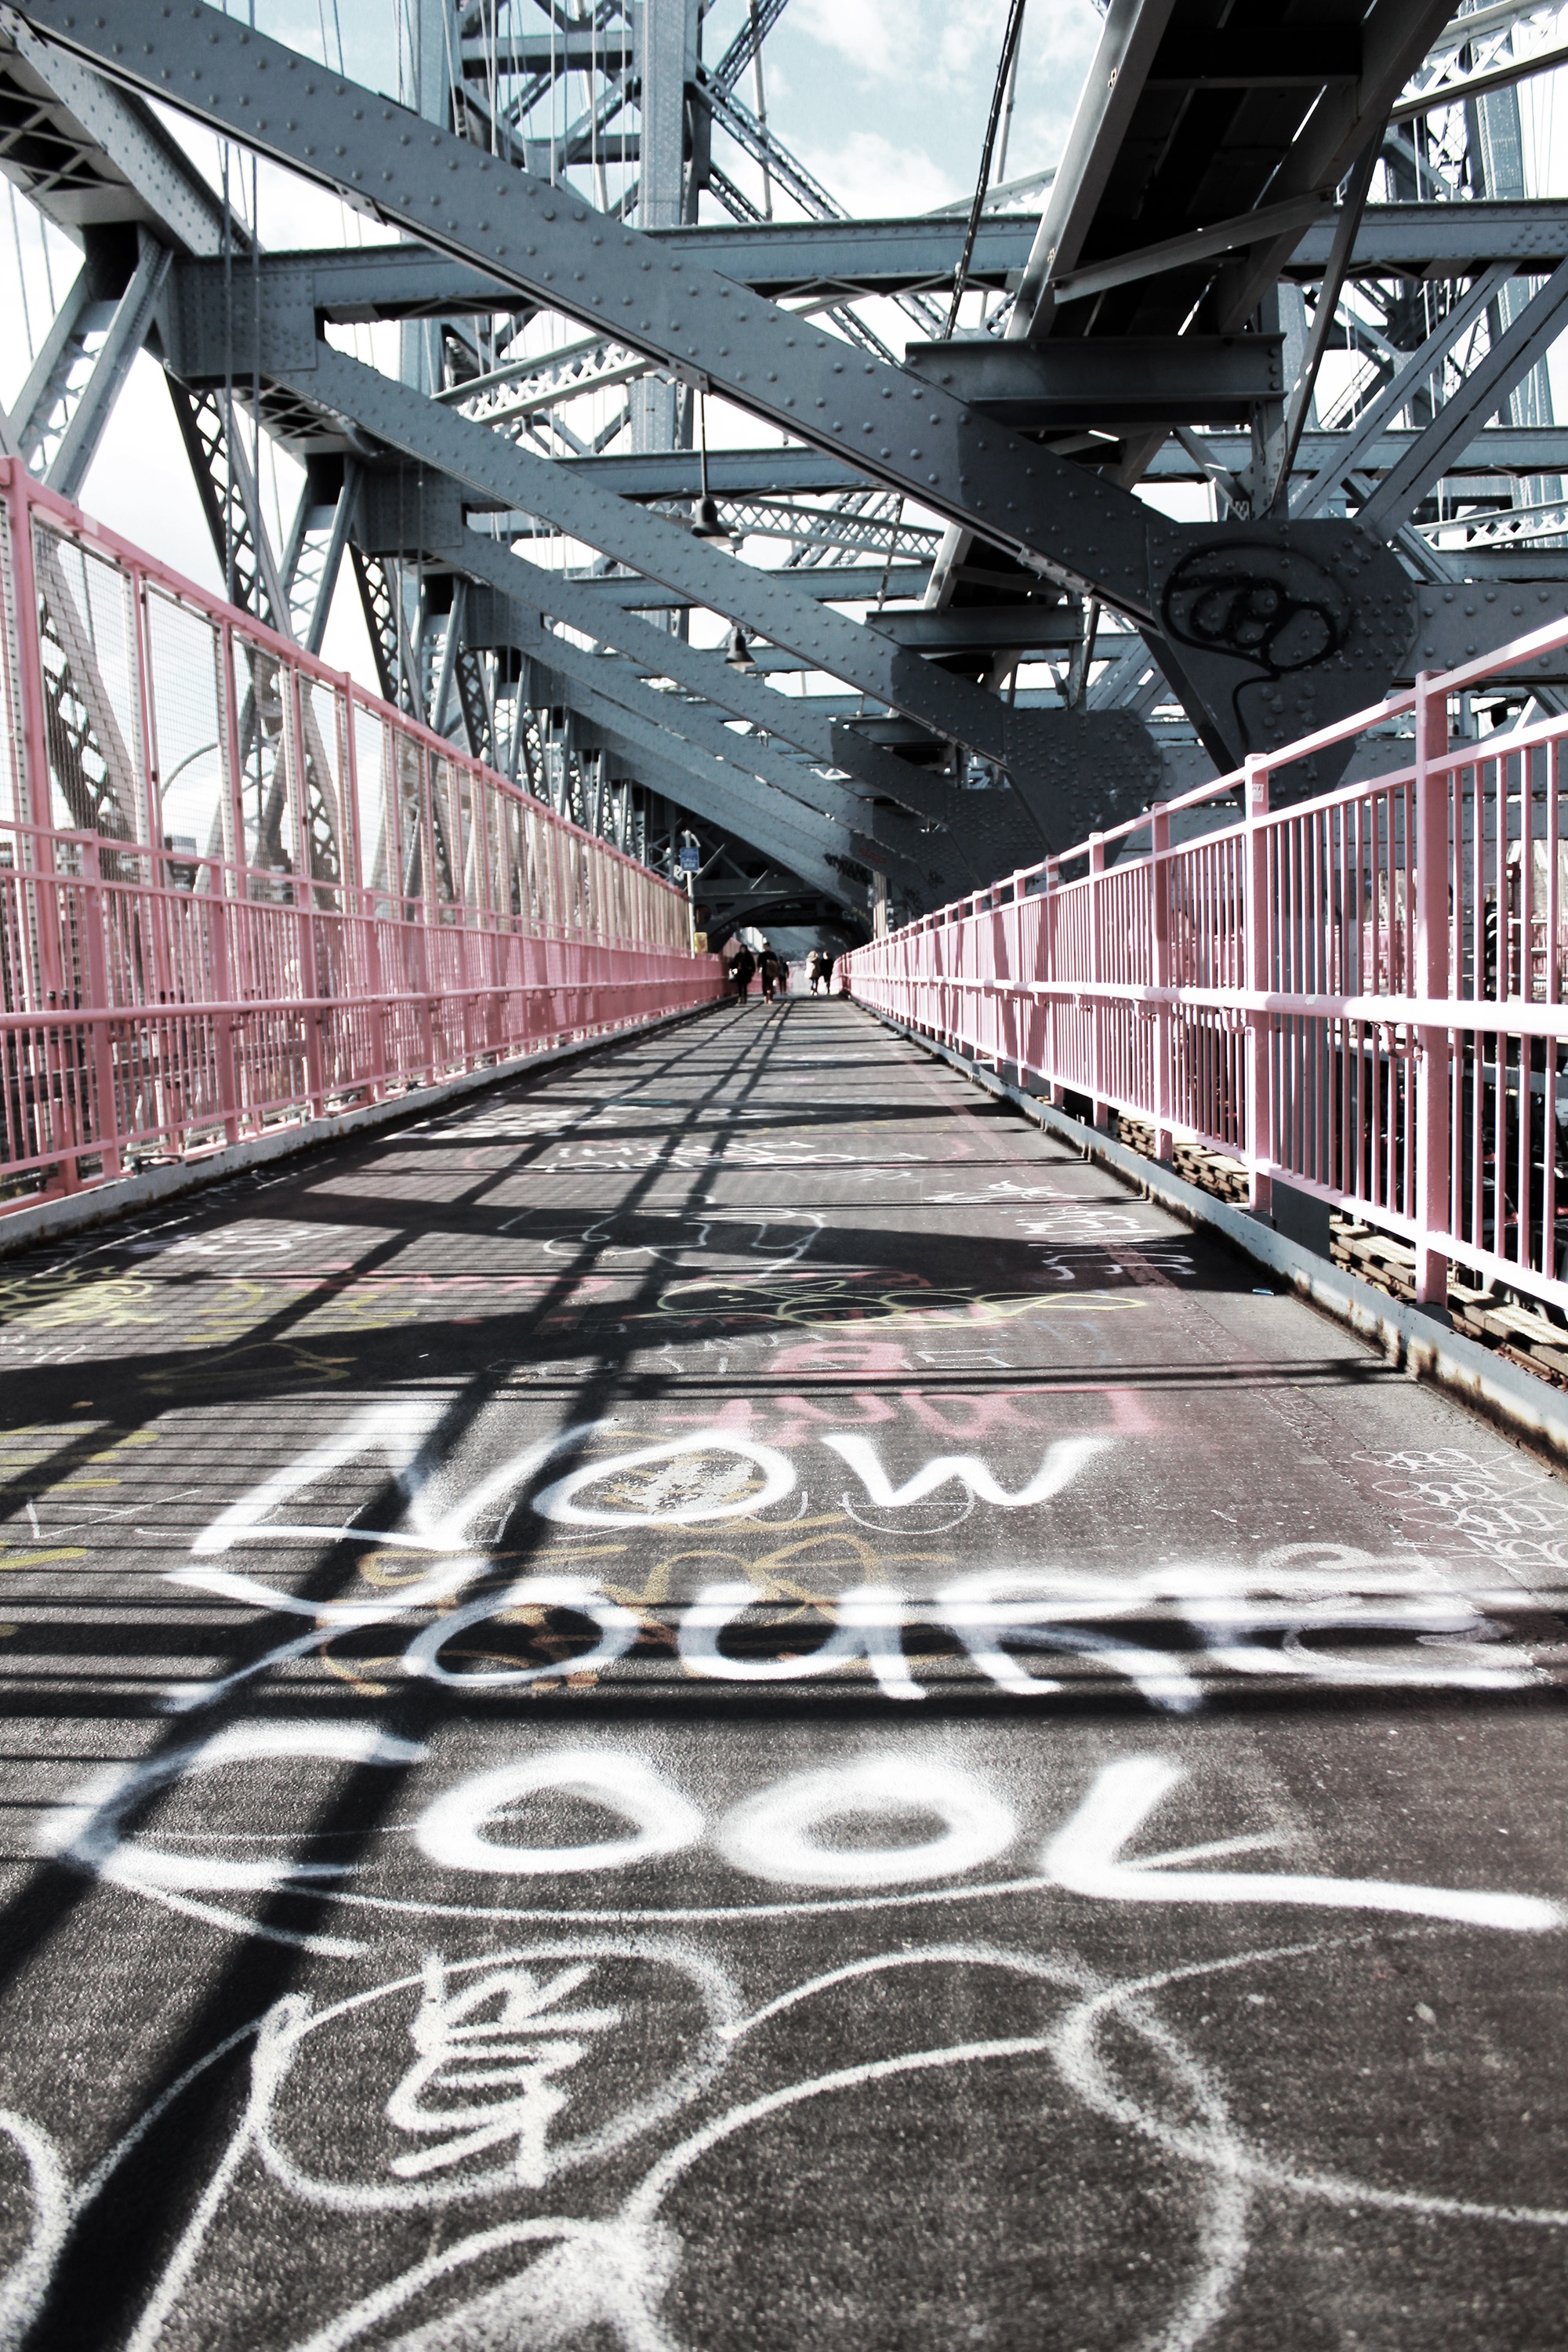
track, transport, line, public transport, shape, urban area